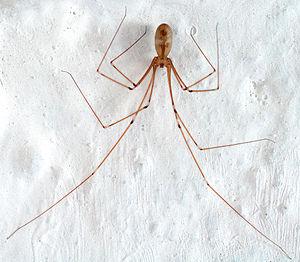
Les Pholcidae sont une famille d'araignées aranéomorphes.